Dart (poetry collection)

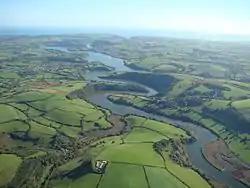
Aerial view of the River Dart, the book's subject

"Dart" consists of one long poem about the River Dart in Devon, England. It combines prose and poetry. Oswald is a gardener at Dartington Hall, an estate in South Devon. She spent three years recording her conversations with people who live and work on the river; the poem is her homage to them and to the river. The river, she said, has a "frightening female presence...she seemed female from the people I talked to".